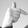
ASL letter: T